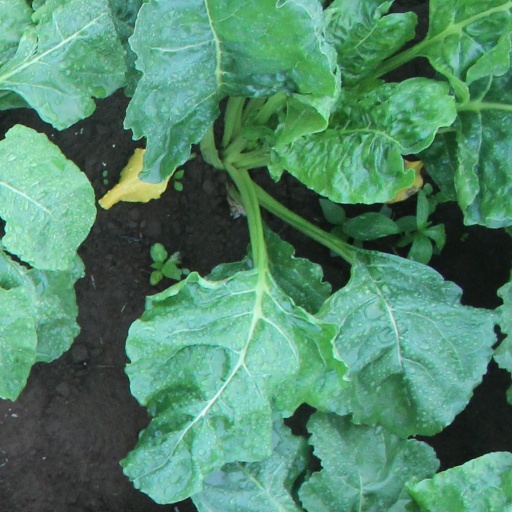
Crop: sugar beet